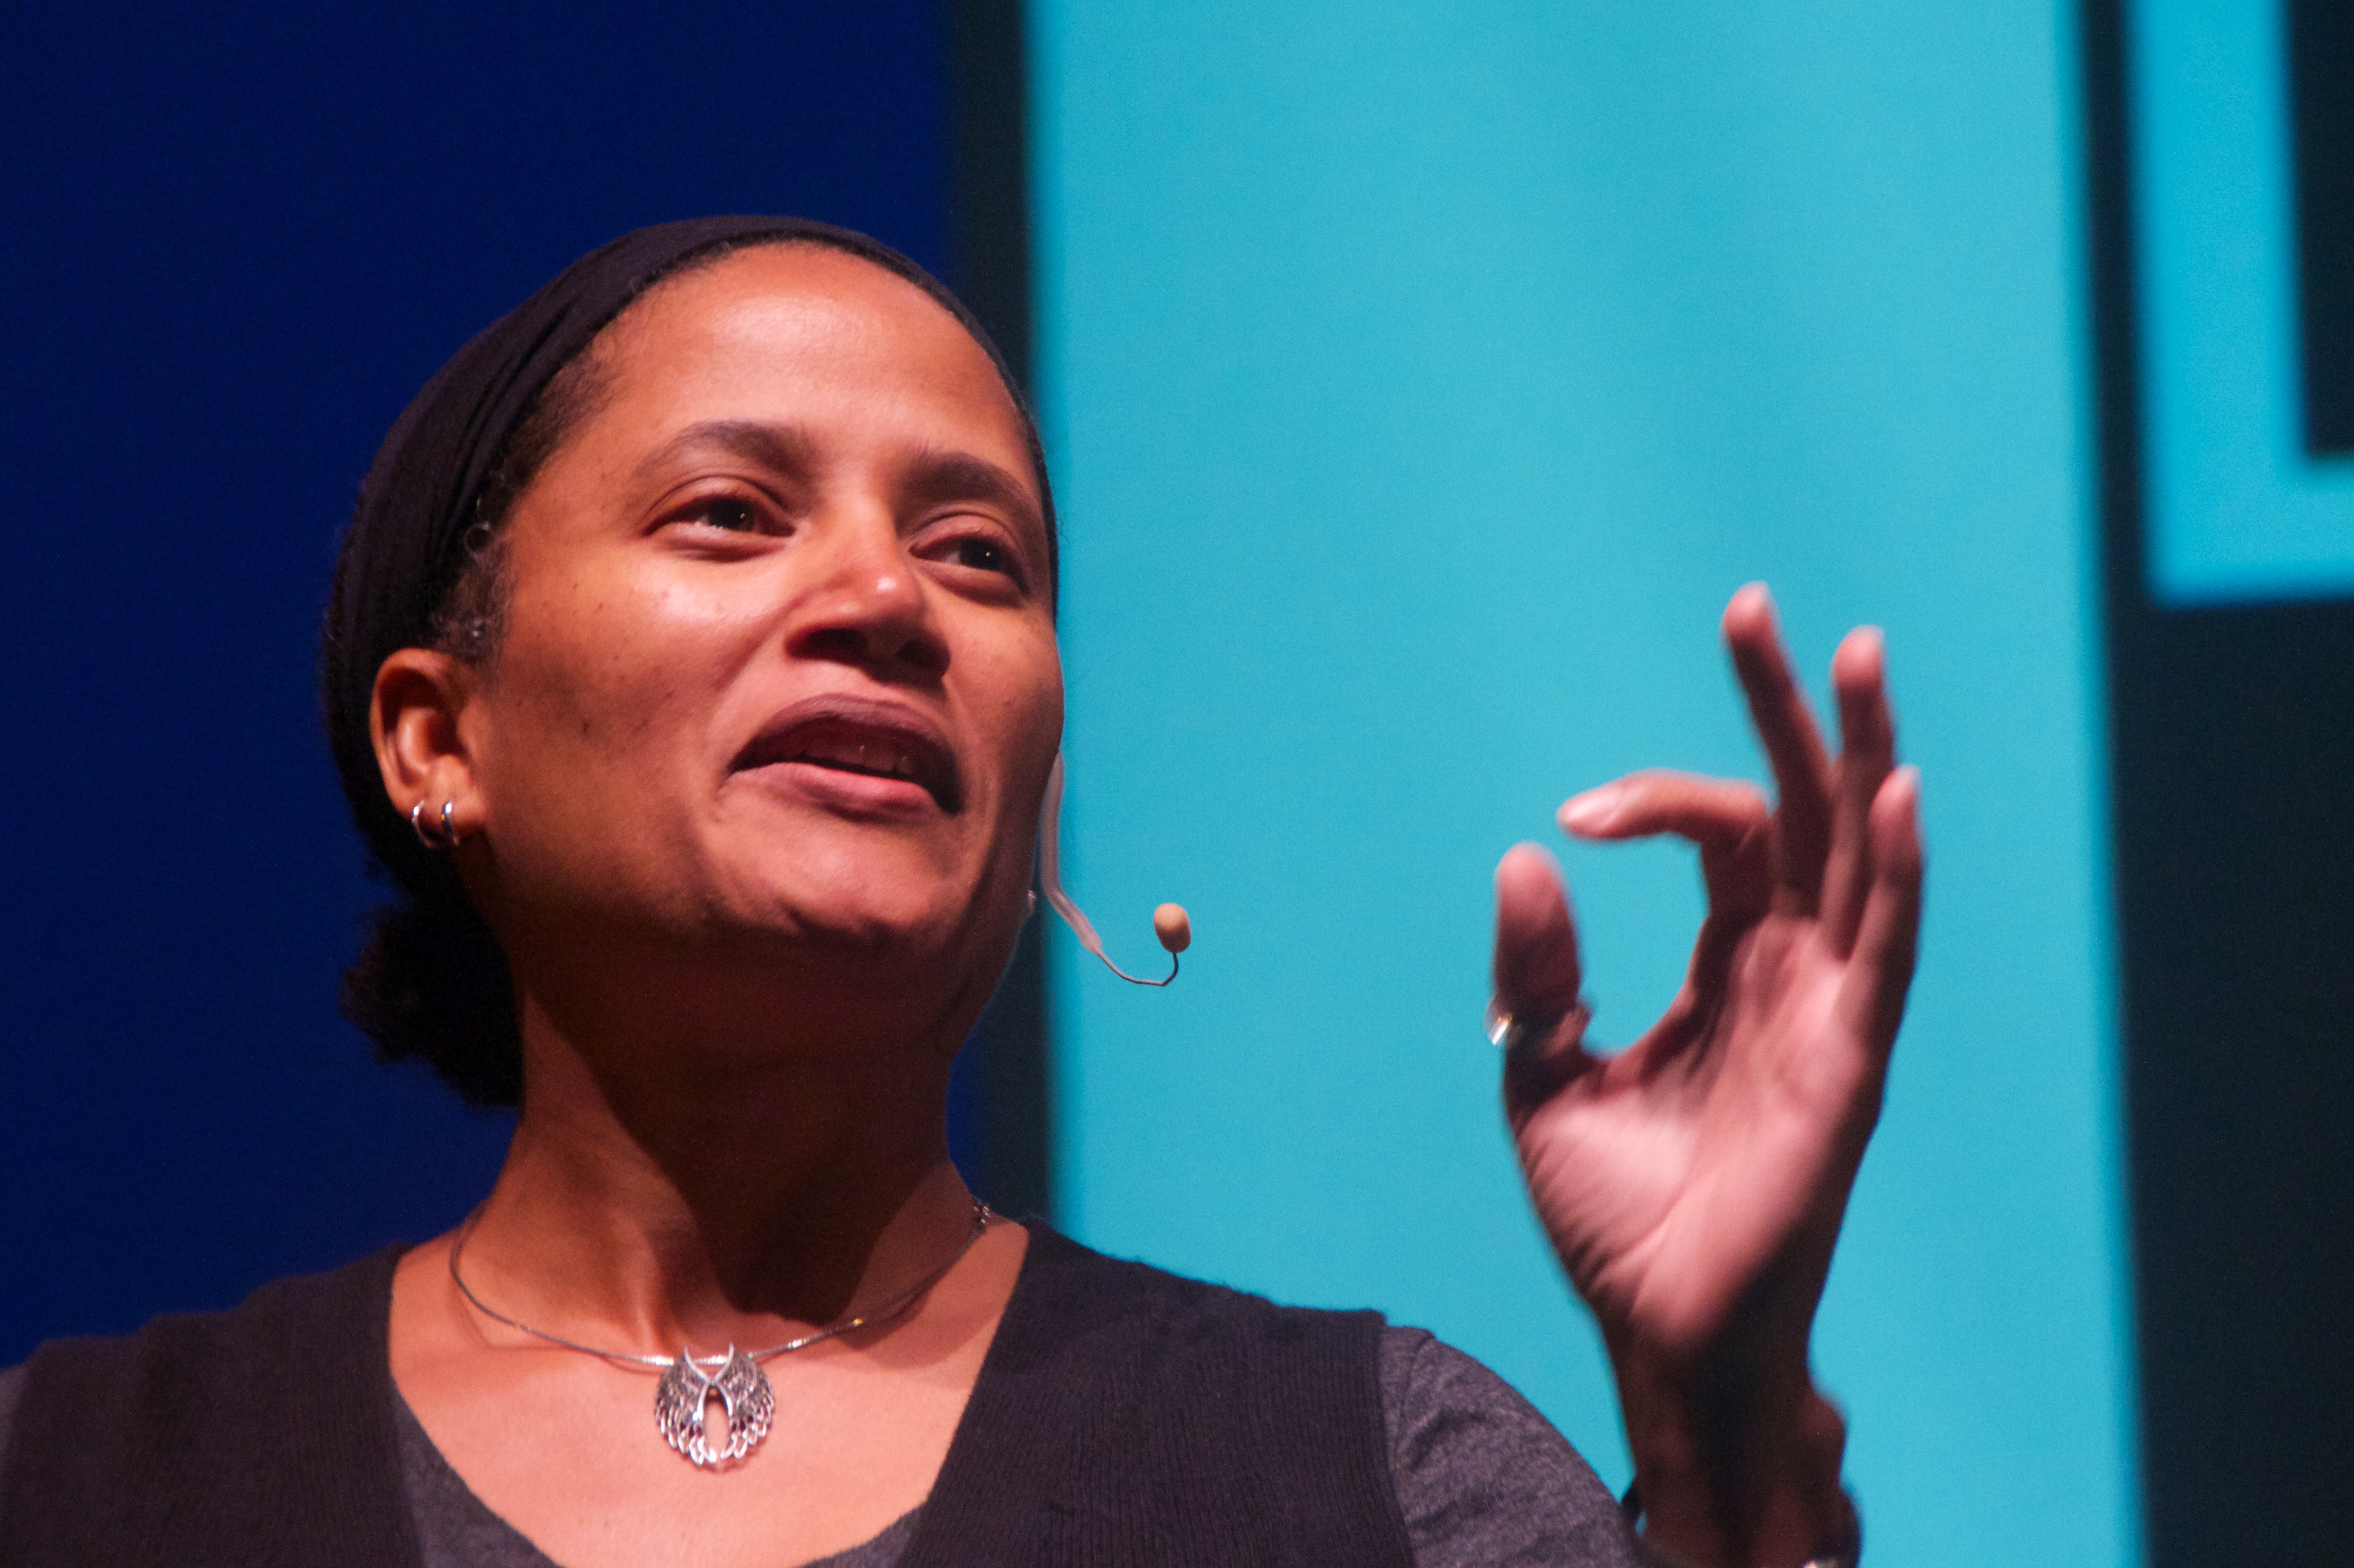
person, singing, speech, scctechtalks